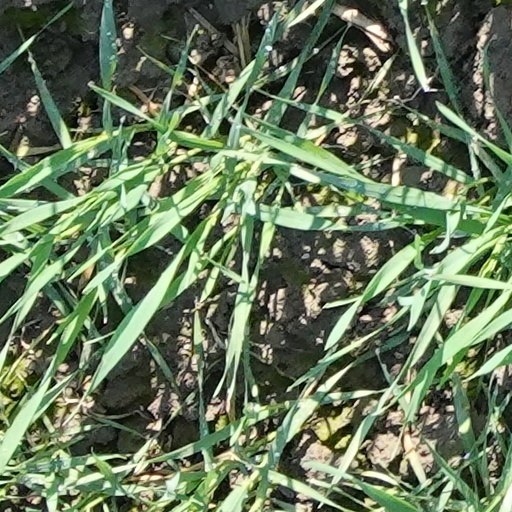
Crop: wheat